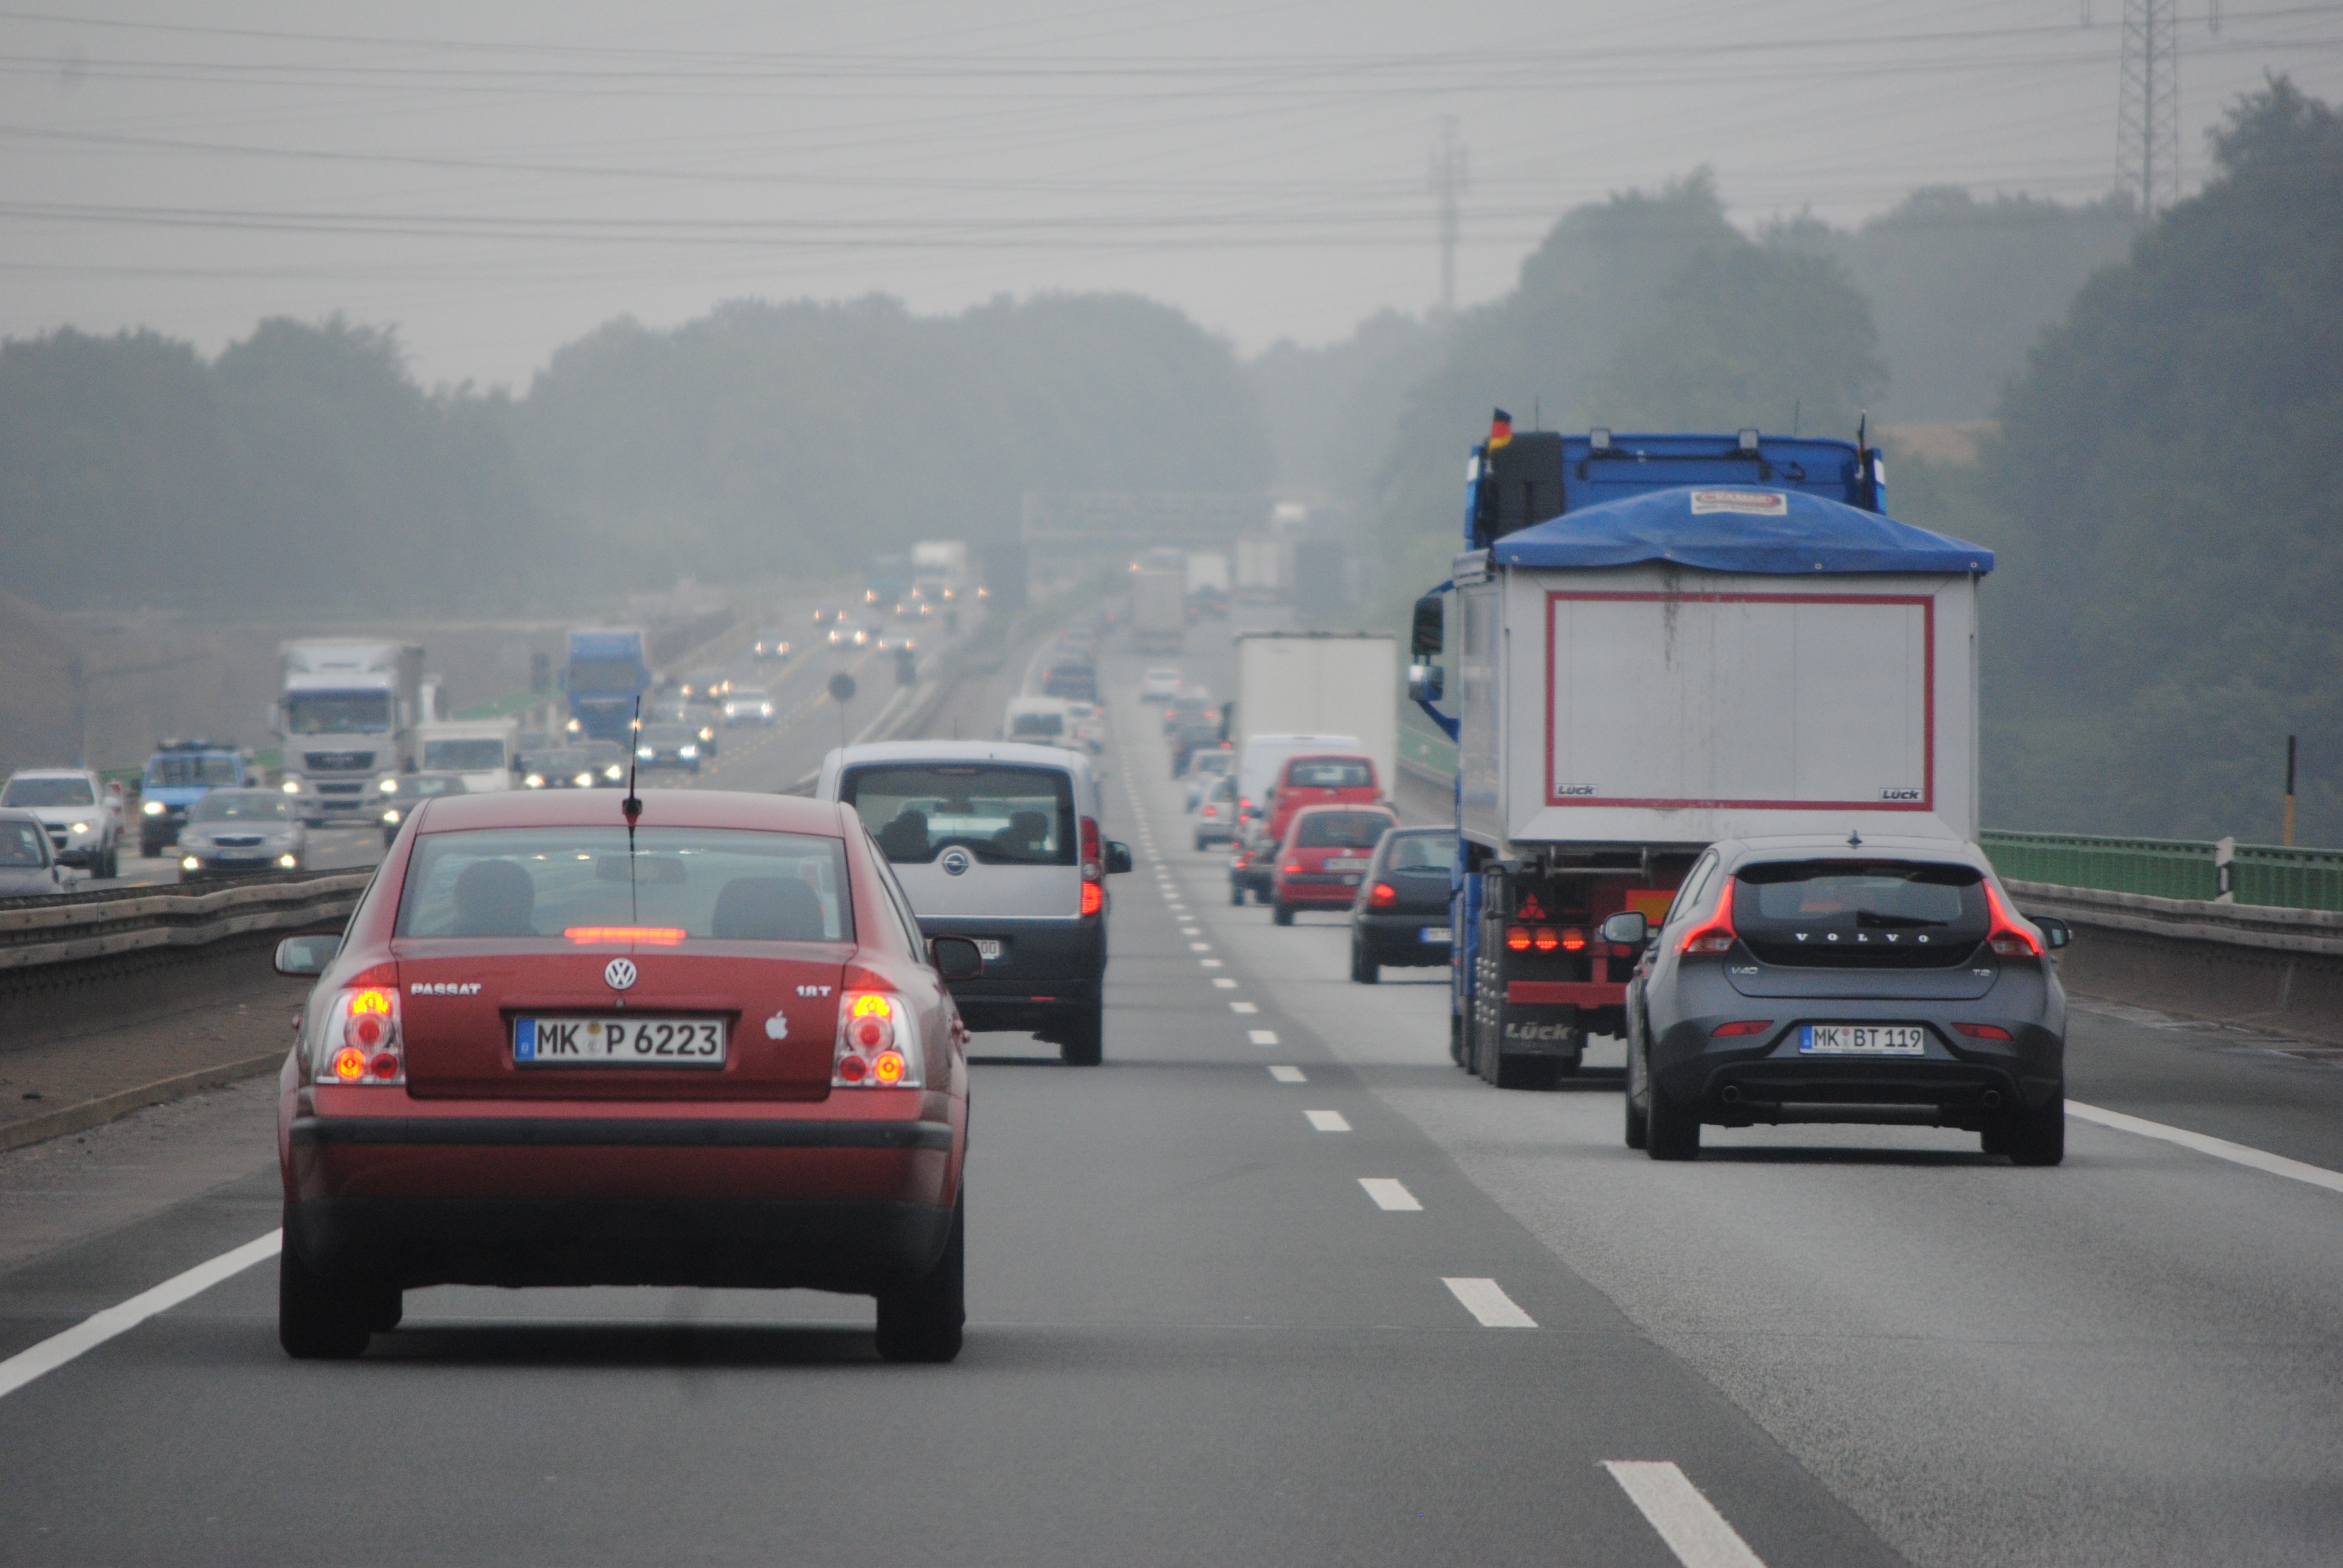
fog, traffic, car, highway, driving, transport, vehicle, lane, motor vehicle, supercar, streets, germany, driving a car, driving school, automobile make, luxury vehicle